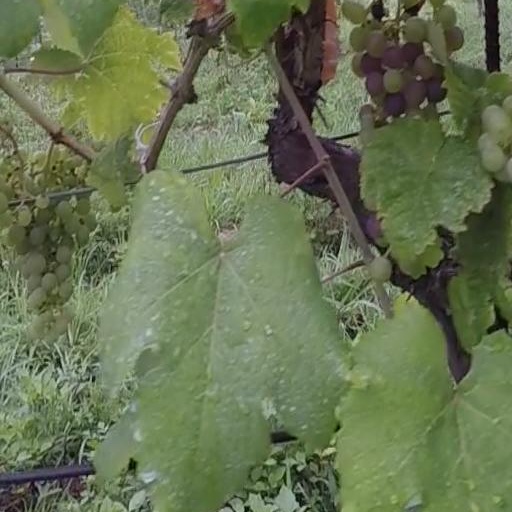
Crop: grape